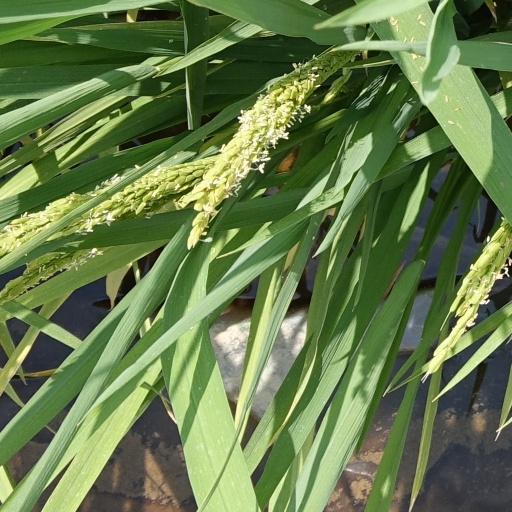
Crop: rice